Eastern span replacement of the San Francisco–Oakland Bay Bridge

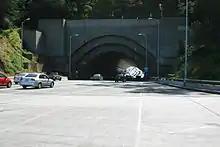
Viewed from a completed portion of the YBITS, this double-deck tunnel connects the eastern and western spans.

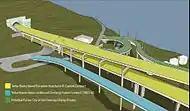
Yerba Buena Island ramps

Other than the current westbound off ramp, existing ramps linking the bridge traffic to Yerba Buena Island and Treasure Island are inadequate to handle traffic for future expected residential development. In particular, the eastbound off ramp has always been extremely hazardous, while added westbound on ramp traffic would interfere with bridge traffic flow. Between the tunnel's western portal and the existing western suspension span, there is no room for modern ramp configurations. The developments are expected to add some 3,000 residents to the island, as well as business and office space. To support this traffic, a system of new ramps (currently only partially completed) will be built on the eastern side of the islands to link to the YBITS, where there will be adequate room for proper traffic merges and departures. The east-side ramps are expected to cost about $95.67 million while they began construction on late-2013 for a June 2016 opening. New westbound on- and off-ramps opened on October 22, 2016.